Ride (Ciara song)

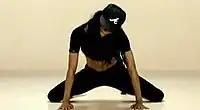
Ciara wearing an Atlanta Braves hat, performing suggestive choreography and wearing a cut-out bodysuit.

Ciara and Ludacris filmed the music video in Los Angeles on March 30, 2010 with Diane Martel who directed the Ciara's music videos for 2006's "Promise" and 2007's "Like a Boy", as well as her 2009 worldwide hit, "Love Sex Magic". The video made its debut on April 21, 2010 on VEVO. The video sees Martel taking a minimalistic approach, highlighting the dance performance of Ciara. Scenes show Ciara performing gymnast exercises, teasing Ludacris, alongside a convertible in a bodysuit and fur coat, and riding a mechanical bull while donning a wet T-shirt. She also wears Atlanta Braves hats in two scenes, one of which she acts as an umpire. She told "Blues & Soul" magazine: